William Thomas McKinley

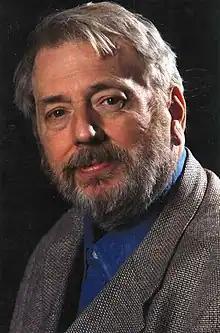
William Thomas McKinley in 2011.

William Thomas McKinley (December 9, 1938 – February 3, 2015) was an American composer and jazz pianist born in New Kensington, Pennsylvania. He wrote more than 300 musical compositions in what he called a neo-tonal style, of which Margalit Fox writes, for "The New York Times", "were known for their lyricism, rhythmic propulsion and accessibility" and adds that his music "could recall not only jazz and blues but also Bach, Debussy, Ravel and Vaughan Williams.". Many of these works have been recorded by such ensembles as the London Symphony Orchestra, the Warsaw Philharmonic Orchestra, the Prague Radio Symphony Orchestra, the Boston Modern Orchestra Project, and the Seattle Symphony.